Cerrone

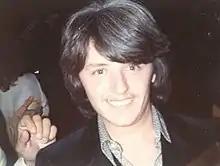
Cerrone in 1977

His third album, "Supernature" sold over eight million albums worldwide. A departure from the lush orchestration with electronic instrumentation added to the mix, it was co-written by Alain Wisniak. The lyrics to "Supernature", written by Lene Lovich, have a sci-fi theme: it concerns the rebellion of mutant creatures—created by scientists to end starvation among mankind—against the humans. The album also featured "Sweet Drums", a three-minute-and-ten-second drum breakdown. The original French album cover was again different, having a gatefold opening with nudes in the centre. The music itself was the same.